Luigi Calabresi

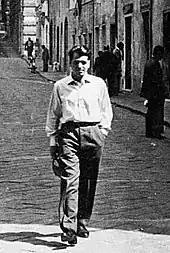
Pinelli in a photo taken by his wife in Venice during their honeymoon (1955)

Despite the July 2000 denial expressed at the Italian Parliament's commission of inquiry on terrorism in Italy and the causes of the failure to identify those responsible for the massacres by Antonio Allegra, Calabresi's superior officer at the time of the massacre, the investigation on the Milan bombing focused initially on militant anarchists. Directed by his superiors in Rome to investigate the anarchists that were part of the so-called Ghisolfa Bridge group, Calabresi ordered the round up of approximately eighty suspects. Twenty-seven of the anarchists were taken to the San Vittore Prison while the rest were kept at Milan police headquarters on Via Fatebenefratelli. Among those held there for interrogation were a number of Anarchist Black Cross members, including Giuseppe Pinelli.